For the Love of Sci-Fi

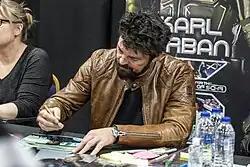
"Dredd" star Karl Urban Signs Photographs At For The Love Of Sci-Fi 2019

For the Love of Sci-Fi was a fan convention held annually in Manchester, England that celebrated the science fiction genre in various formats such as films, sci-fi fiction, comics, video games, and sci-fi cosplay which was organised by UK Events company Monopoly Events.